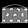
Label: Bag